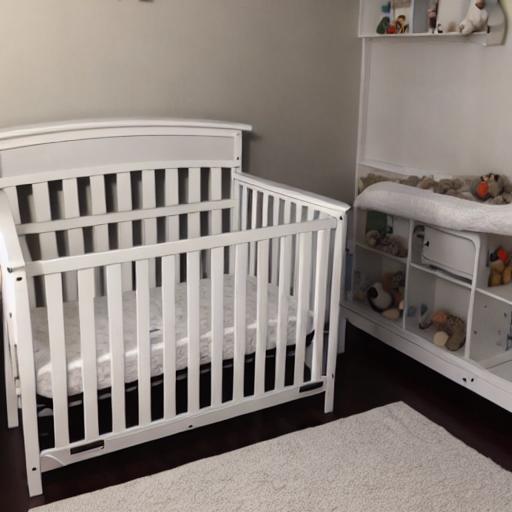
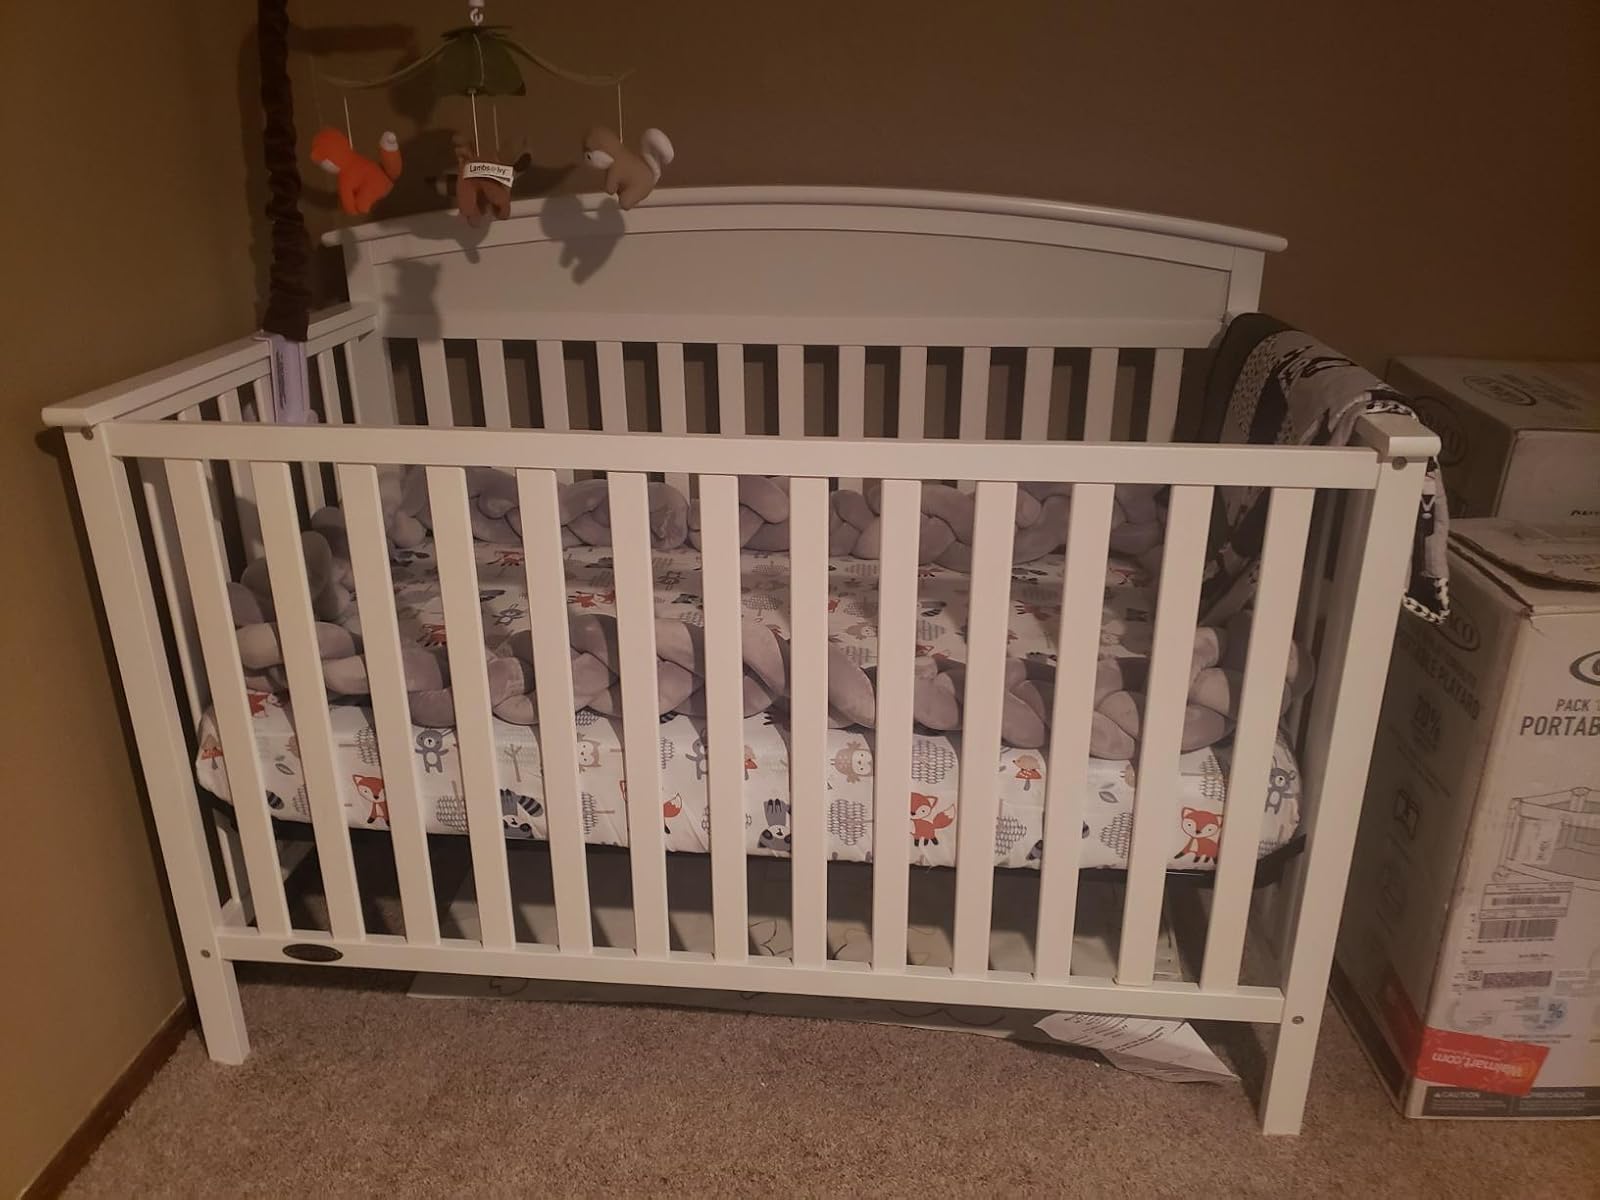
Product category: products_crib
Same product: no